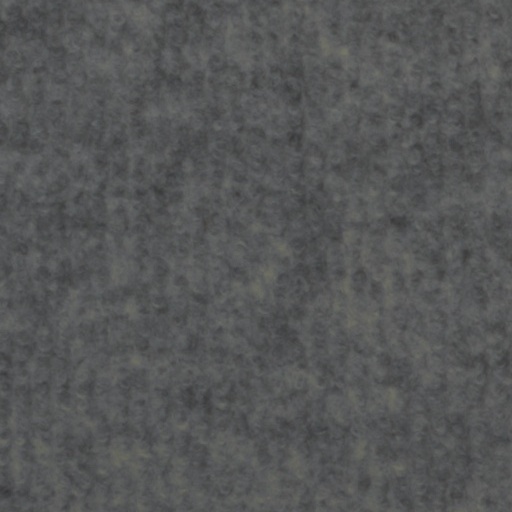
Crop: wheat